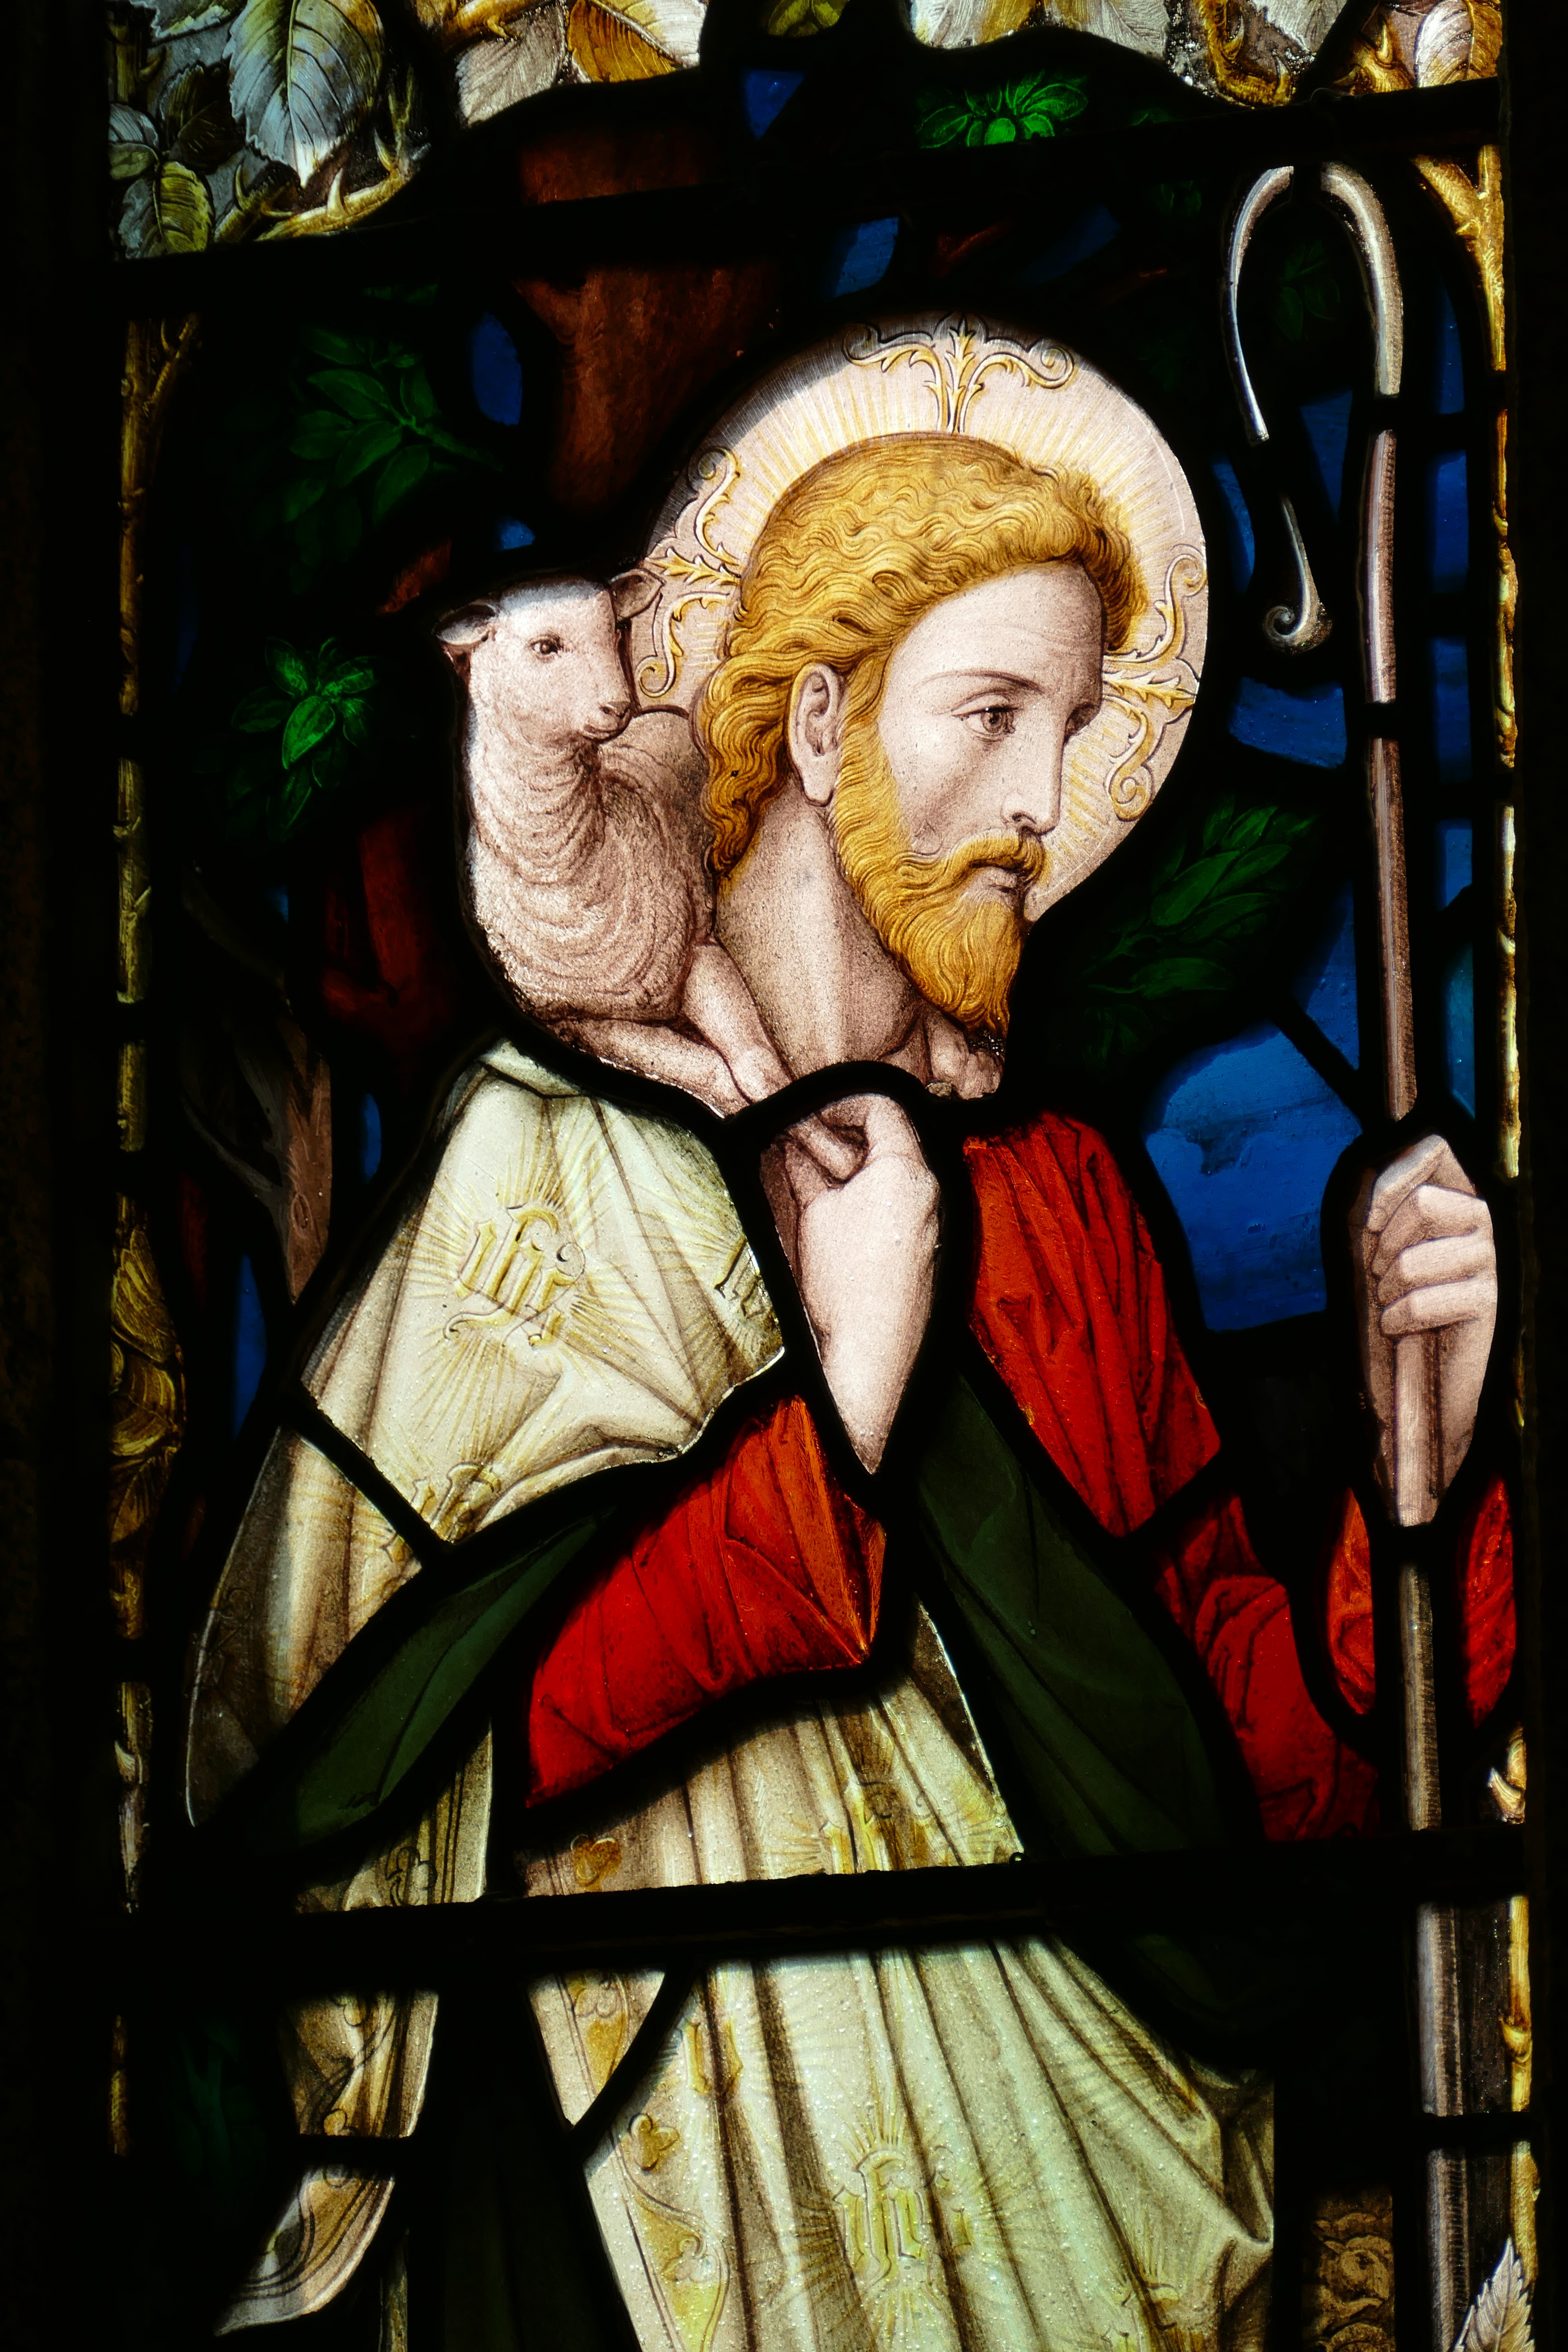
window, glass, bear, sheep, religion, church, material, stained glass, bible, painting, shepherd, england, christ, art, faith, jesus, image, historically, middle ages, mythology, united kingdom, old window, modern art, church window